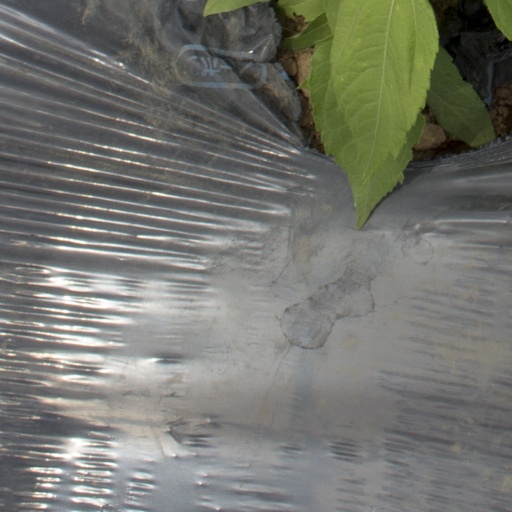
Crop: Jerusalem artichoke